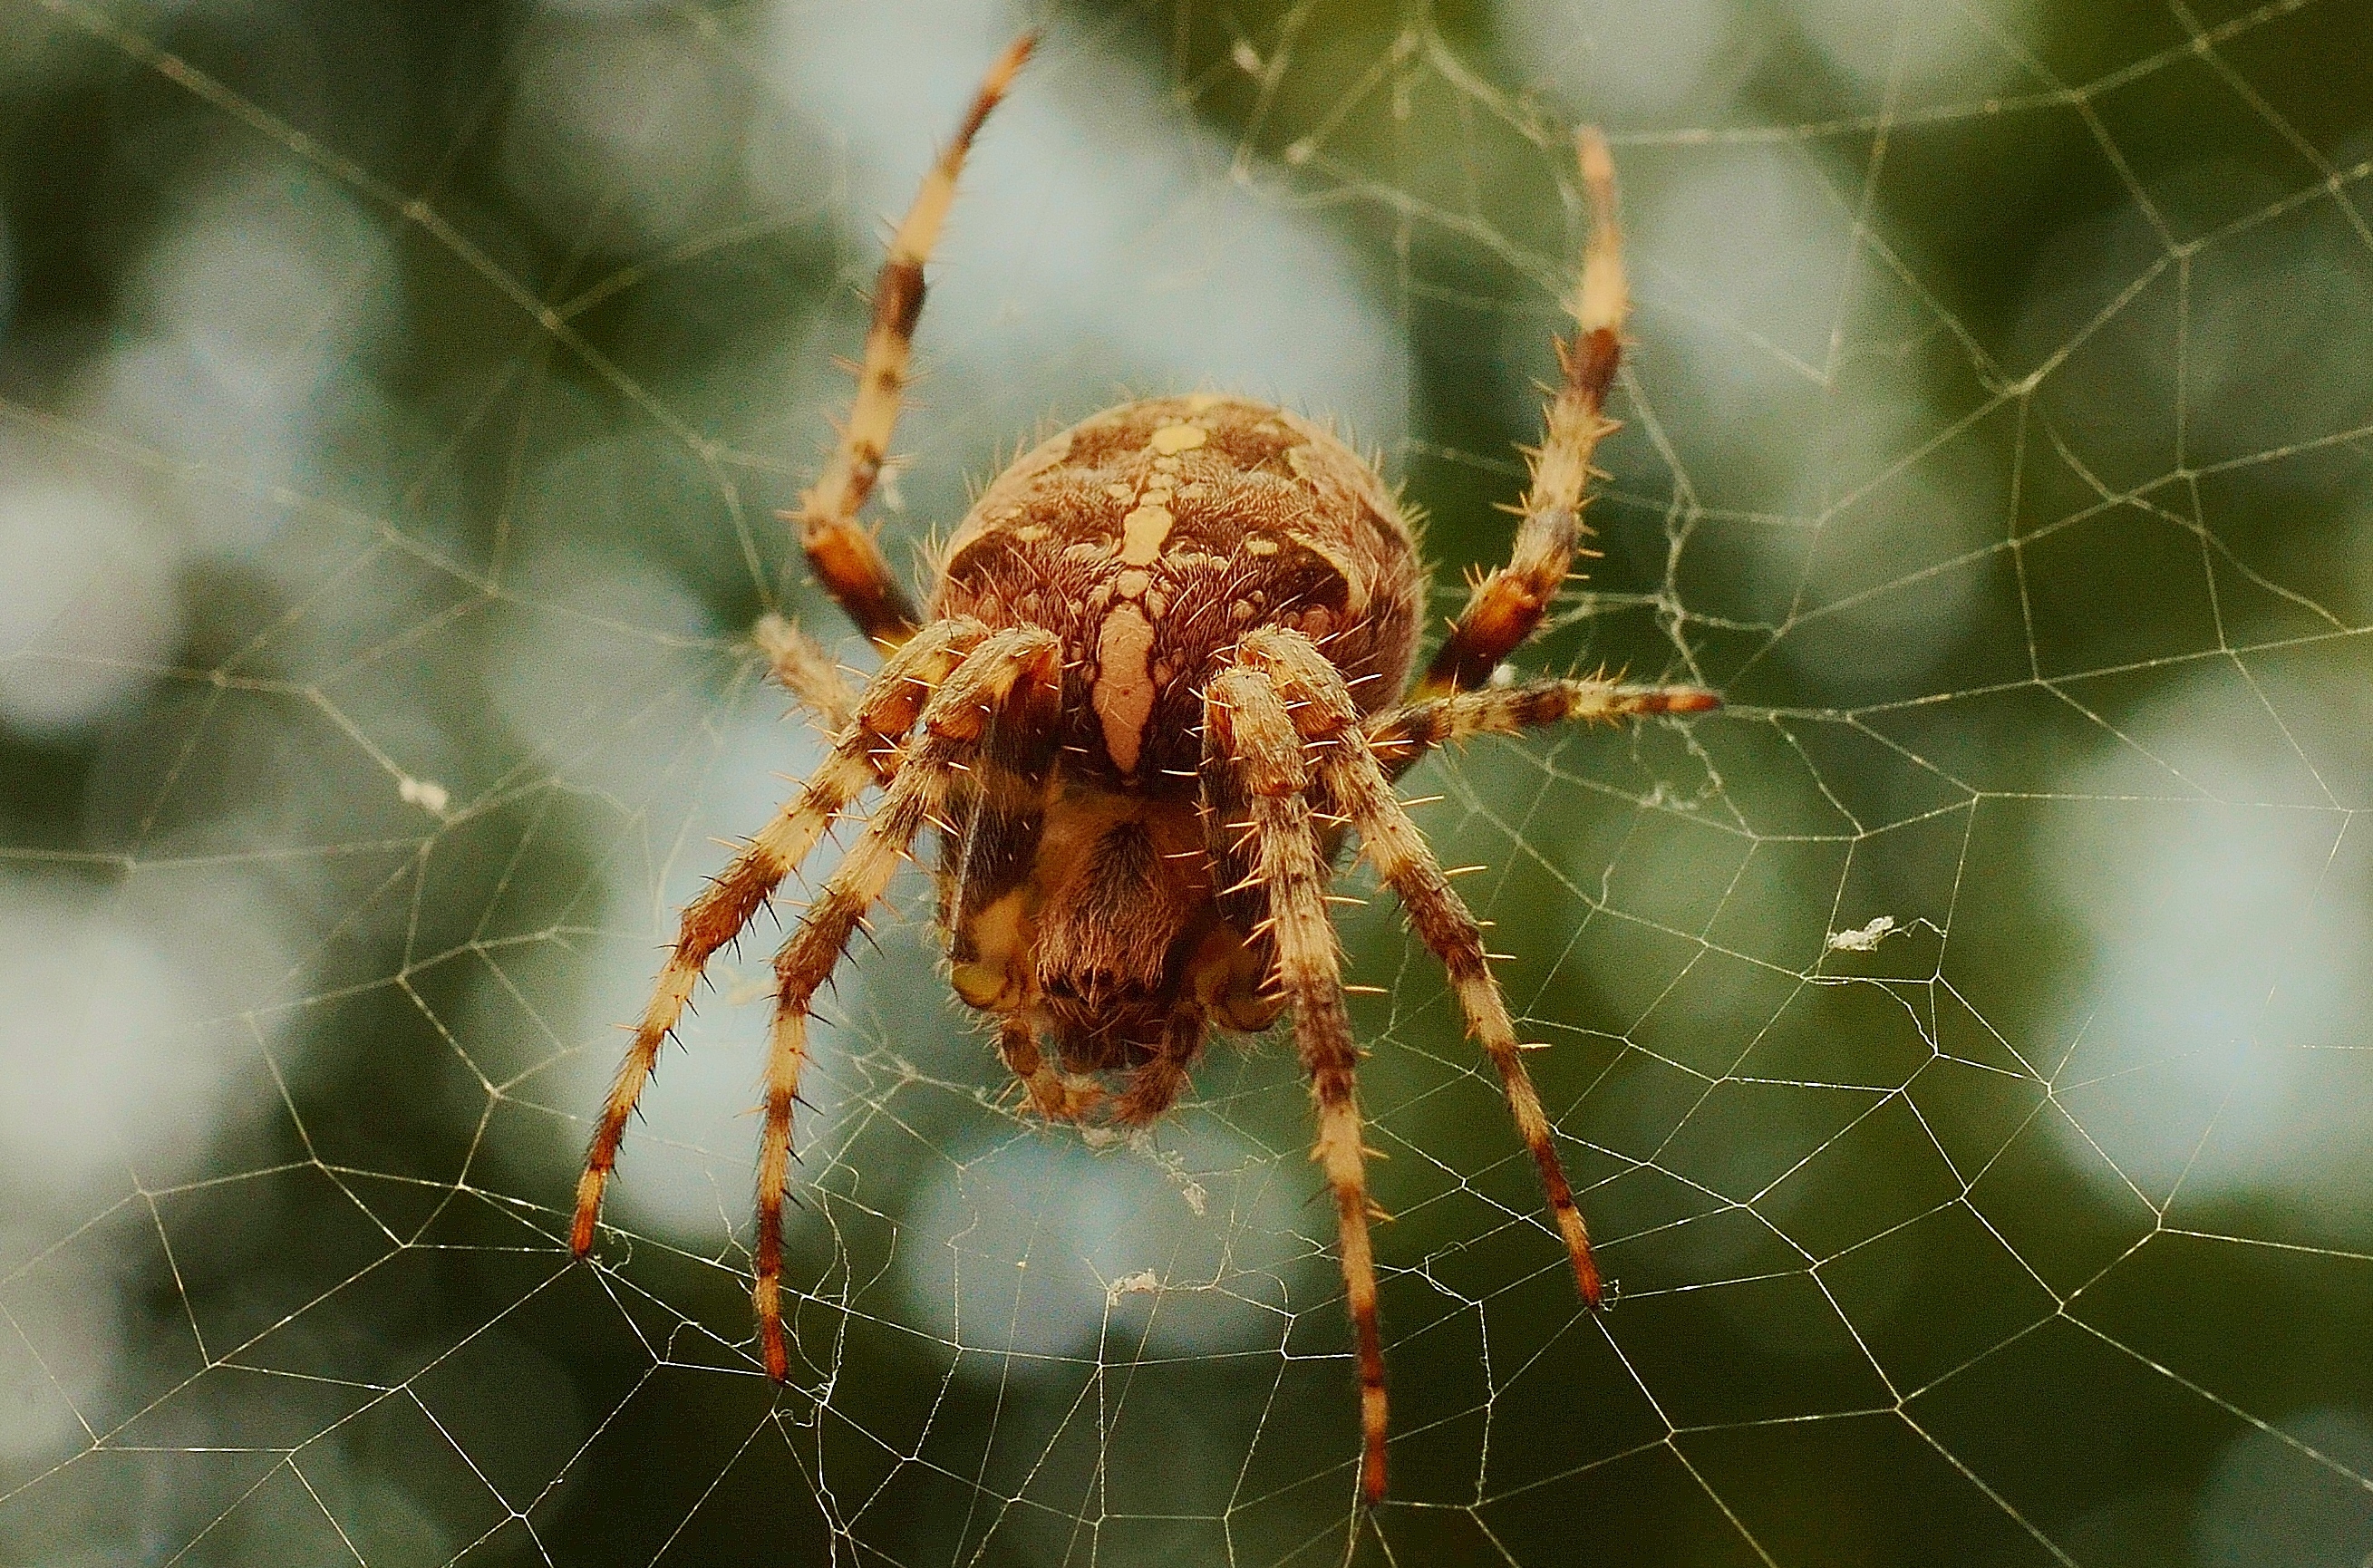
nature, insect, fauna, material, invertebrate, cobweb, close up, spider, arachnid, argiope, macro photography, arthropod, spider's web, european garden spider, araneus, orb weaver spider, yellow garden spider